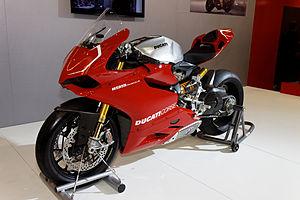
Ducati - 1199 Panigale S
« Made in Italy » est une indication de provenance qui signale l’origine d’un bien, sur la base des dispositions communautaires en matière d’origine non préférentielle d’un produit, qui, dans ce cas, concernent les produits provenant d’Italie. Selon une étude de marché menée par Statista concernant le "Made-In-Country-Index 2017" et publiée par le magazine Forbes le 27/03/2017, le « Made in Italy » occupe aujourd’hui la 7ᵉ place en termes de réputation parmi les consommateurs du monde entier. KPMG réputait le « Made en Italie » la troisième marque au monde en notoriété, après Coca Cola et Visa.